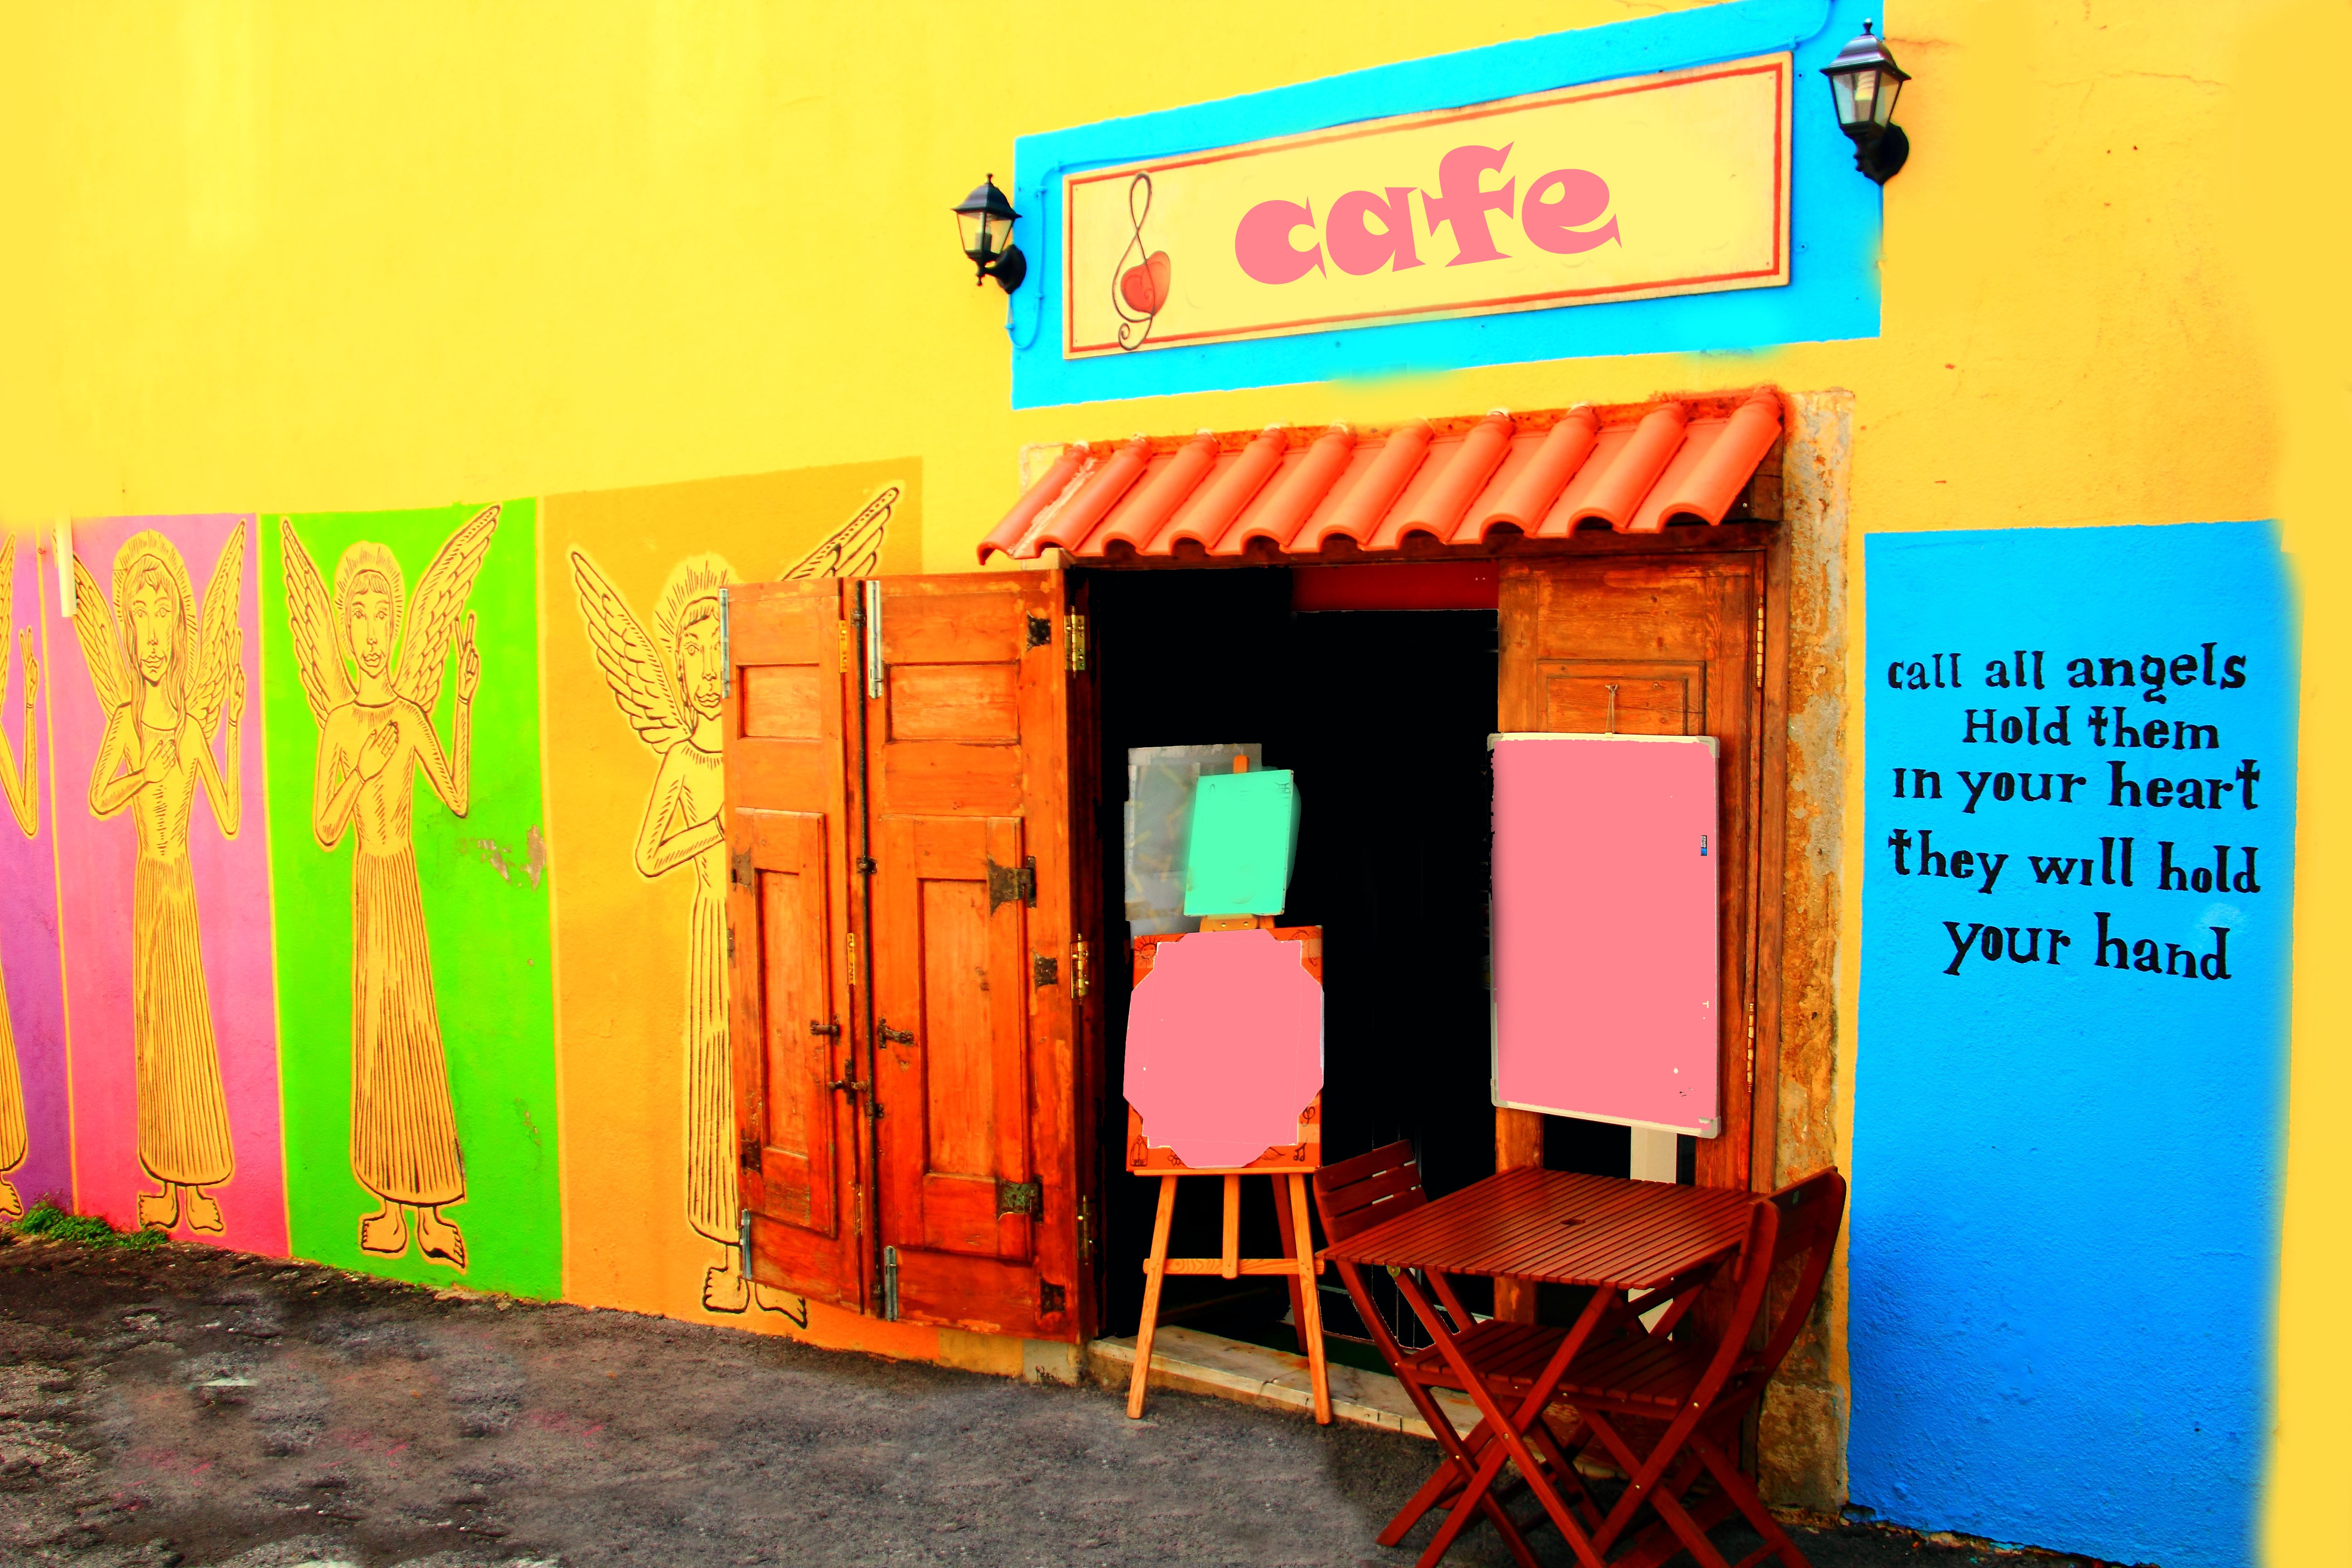
table, cafe, coffee shop, coffee, vintage, morning, restaurant, foam, coffee bean, cup, latte, cappuccino, shop, food, color, beverage, drink, business, yellow, breakfast, espresso, coffee table, cup of coffee, caffeine, angel, art, froth, mocha, coffee break, breakfast table